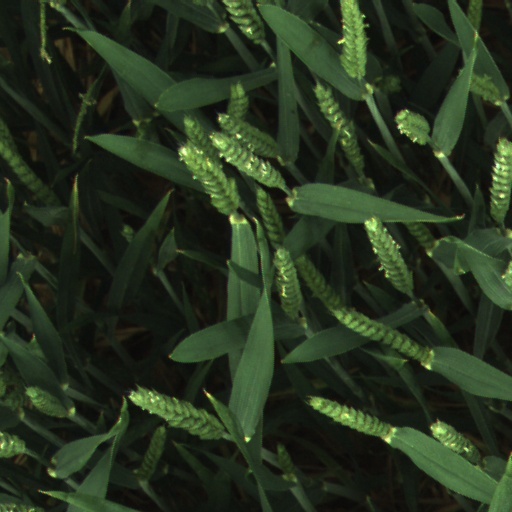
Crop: wheat